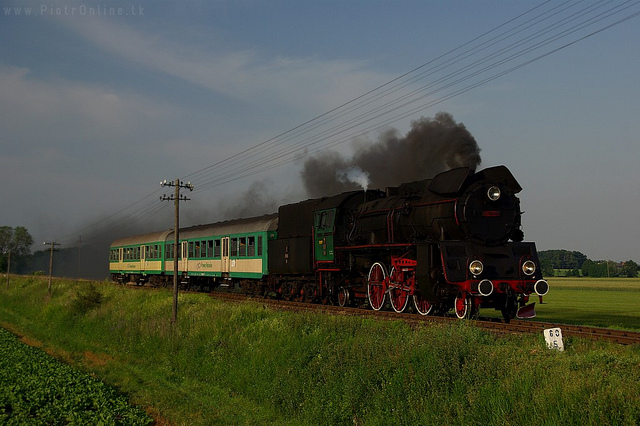
A black train engine pulling down passengers cars through a lush green field.

A train driving down the railroad tracks near a field.

An old fashioned train moves along the tracks .

a train going down the tracks in an isolated area

A train traveling full speed down the tracks.